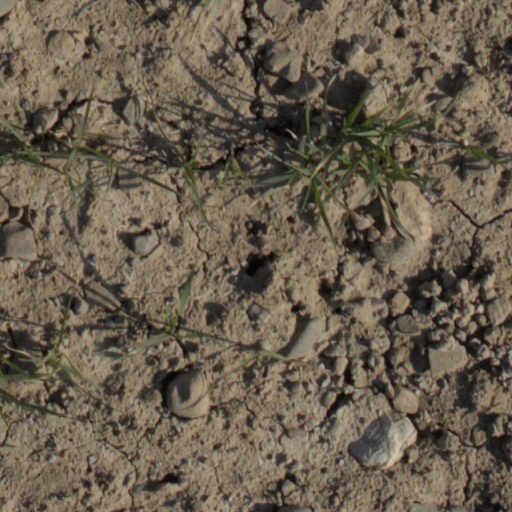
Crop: wheat